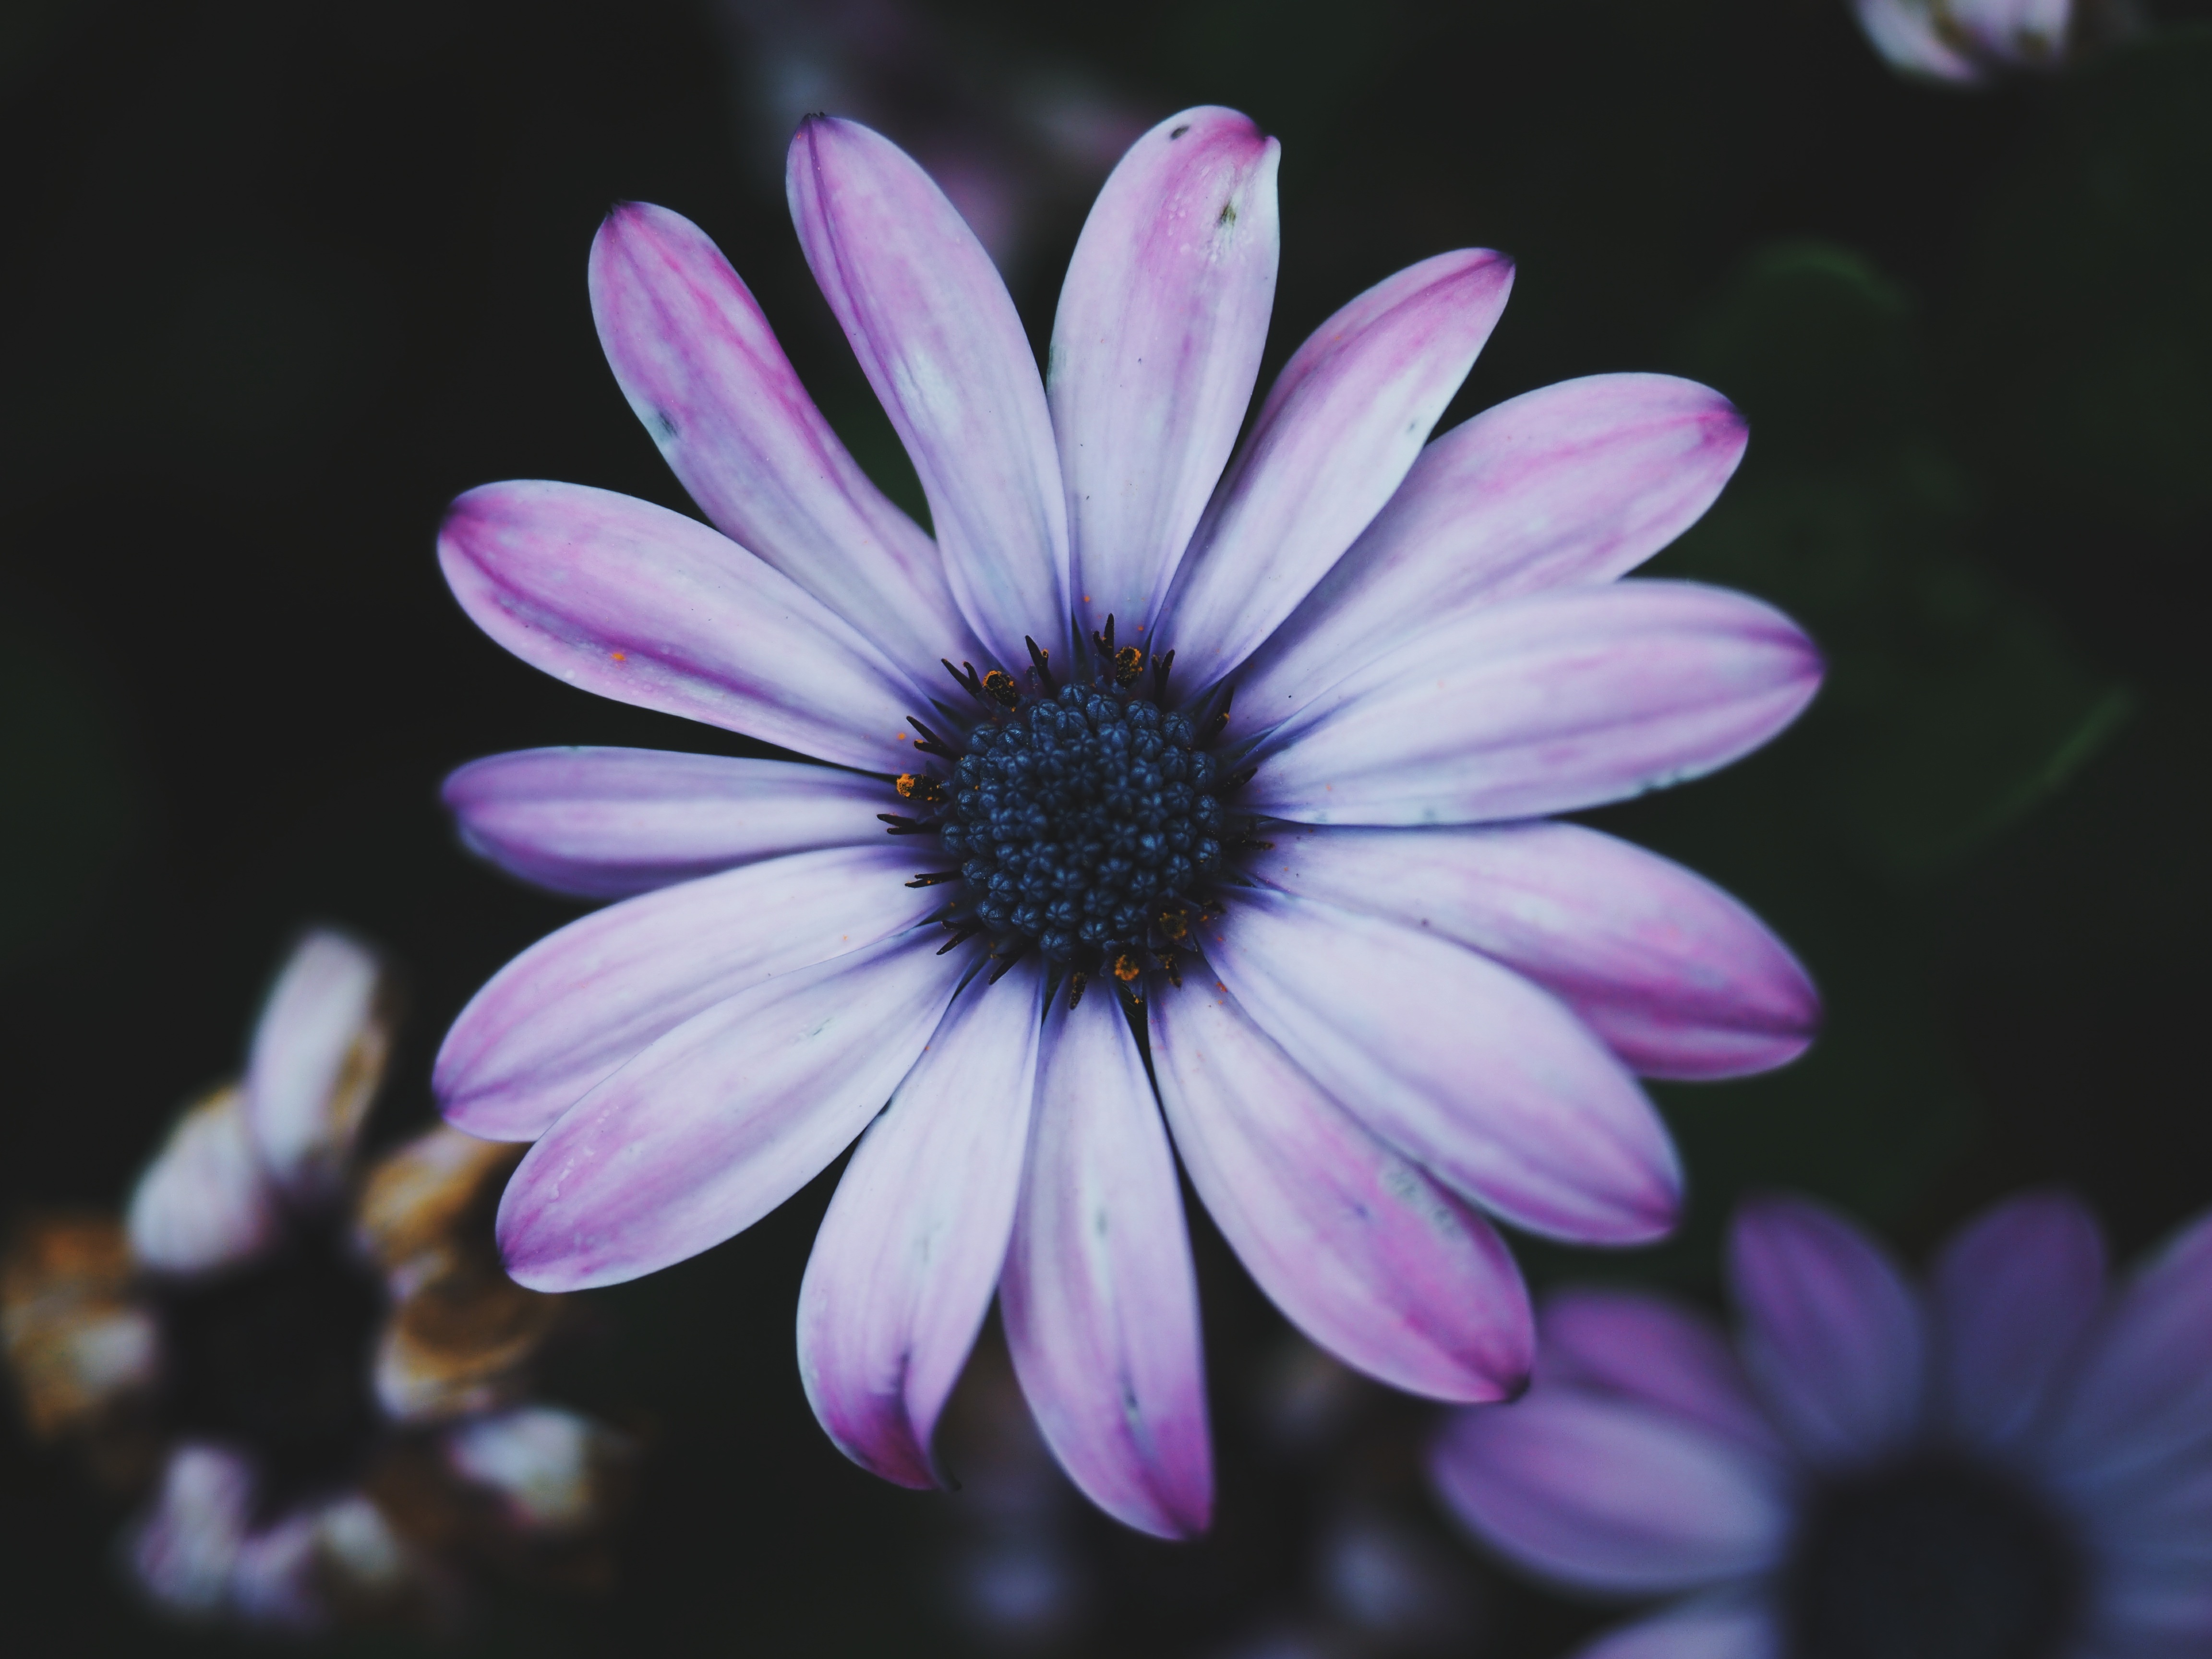
flower, flora, plant, purple, macro photography, photography, close up, botany, petal, daisy, land plant, blossom, flowering plant, daisy family, oxeye daisy, plant stem, wildflower